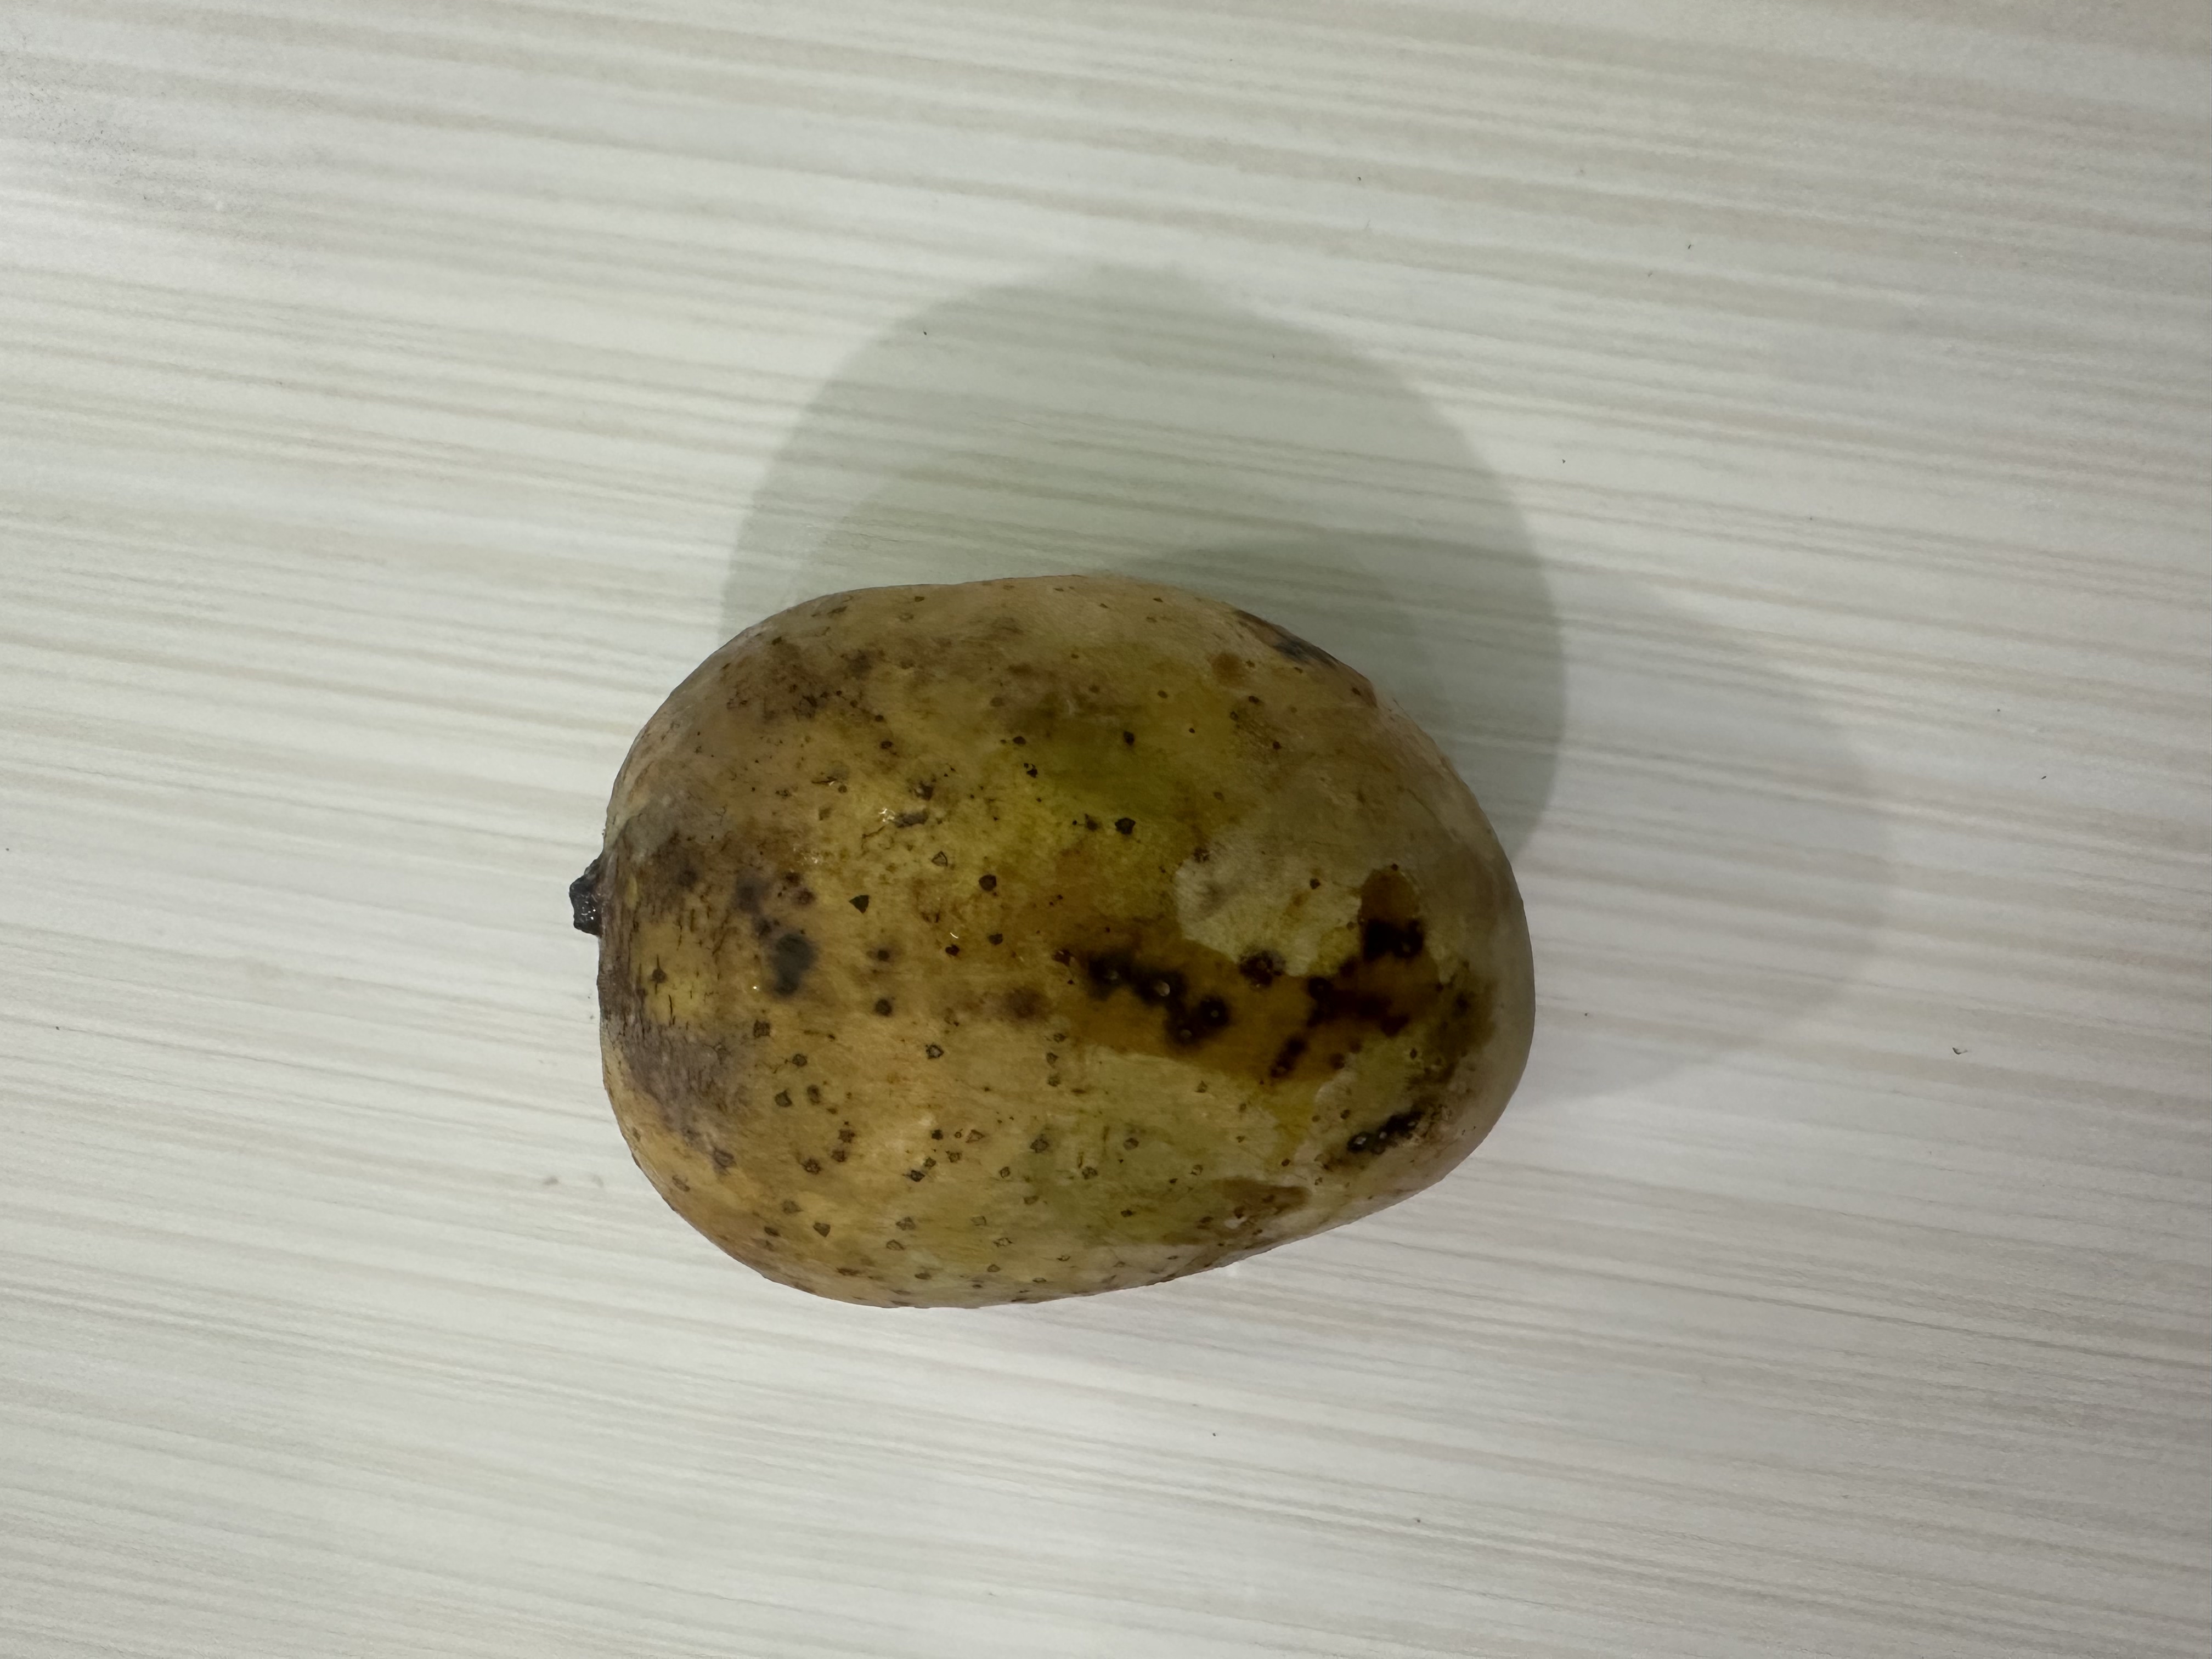
Mango variety: Langra